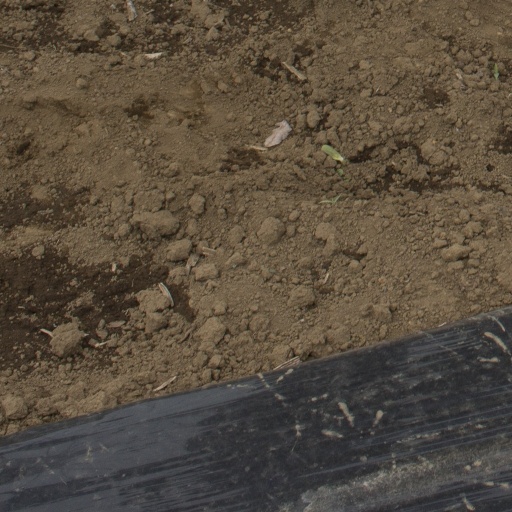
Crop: Jerusalem artichoke